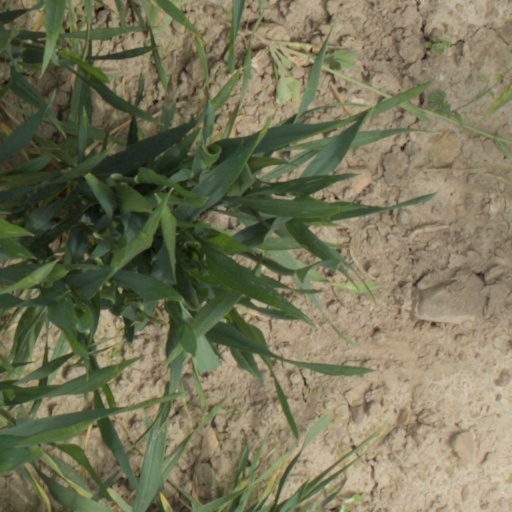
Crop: wheat